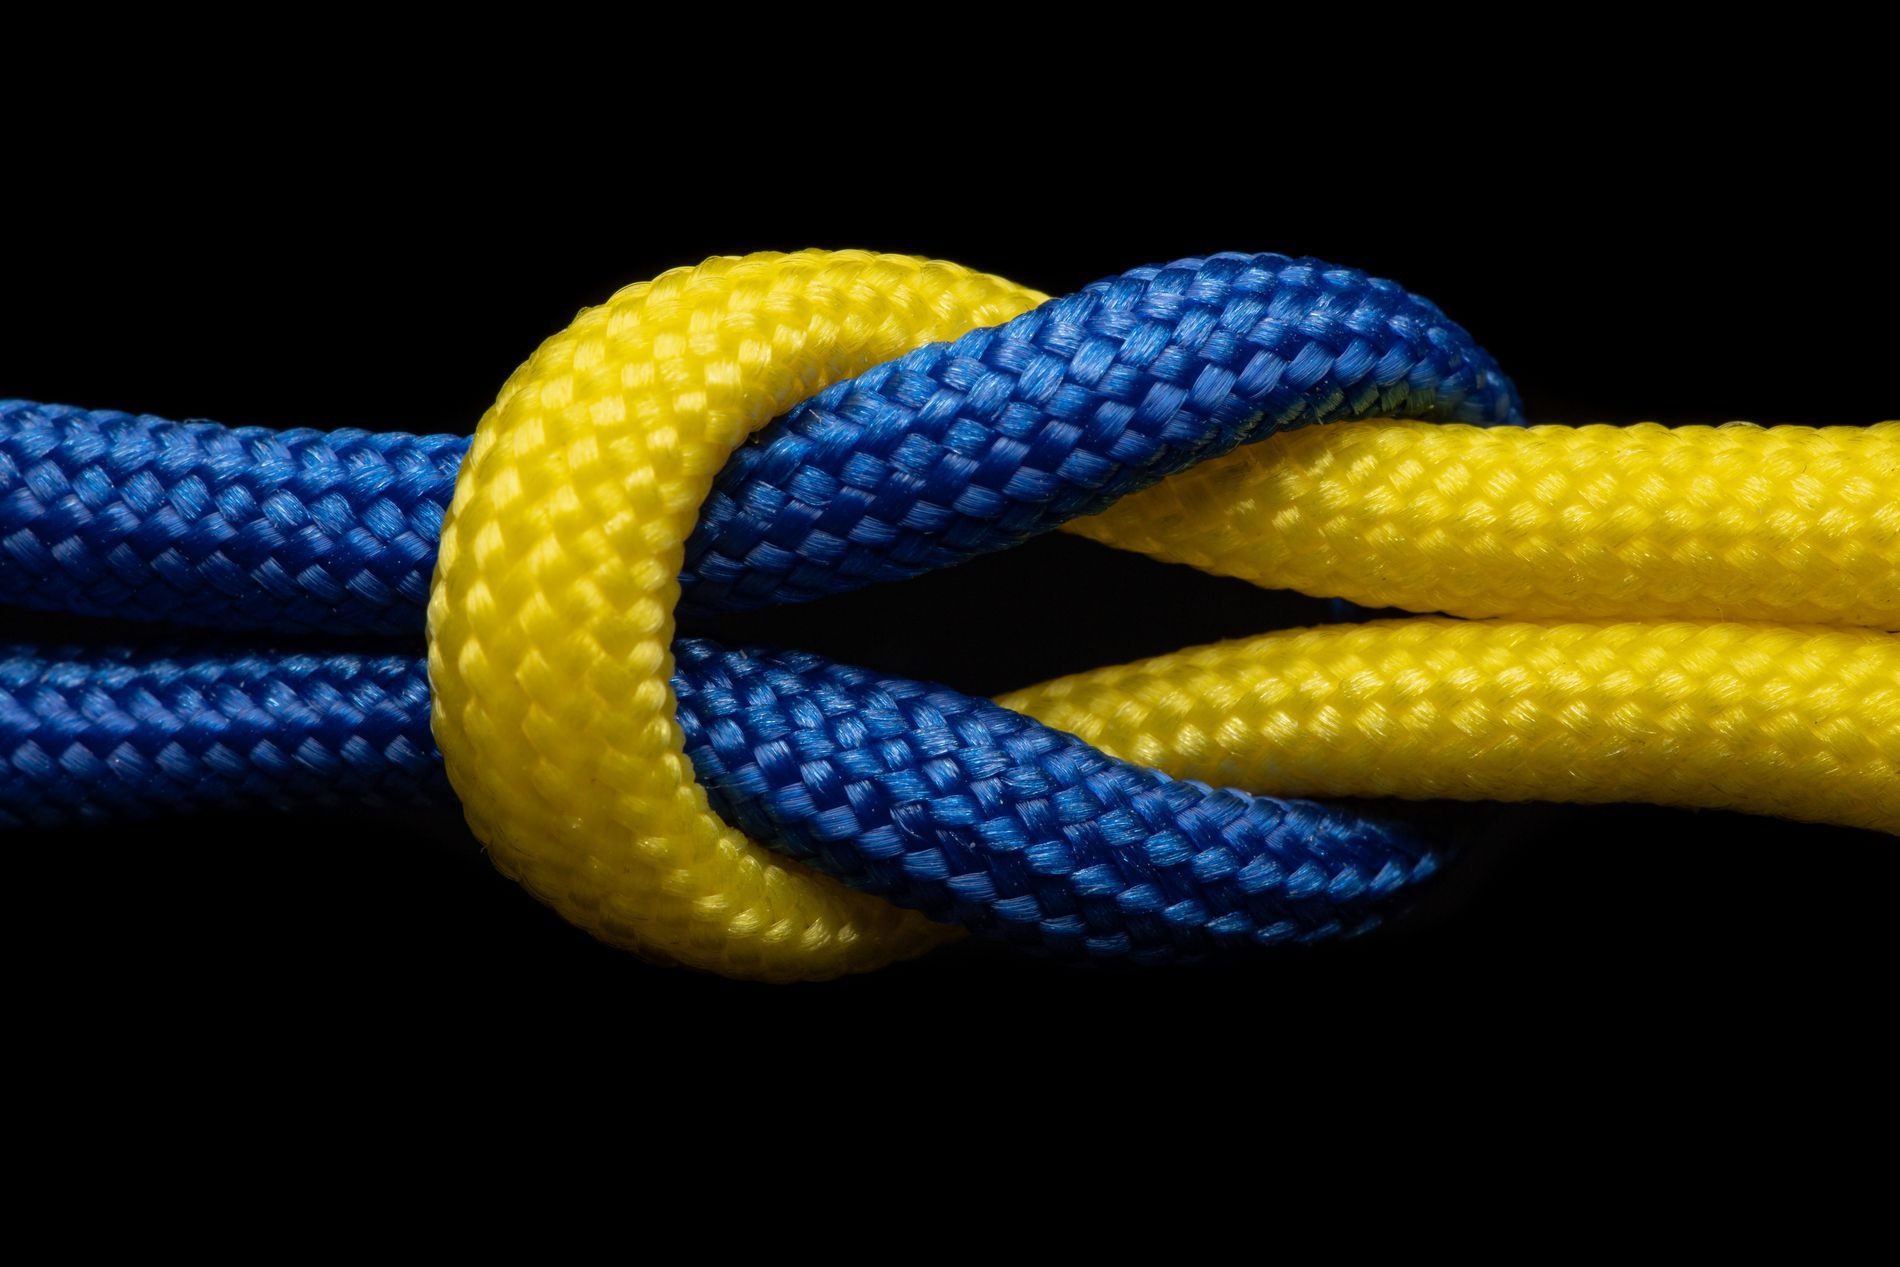
Cohesion knot
Two intertwined ropes in bright colors yellow and blue reflect strength unity and the close connection between them against a black background.
A front close shot shows a strong knot made of two ropes in contrasting colors yellow and blue symbolizing unity and a tight connection.  The fiber's texture is visible adding fine details to the image. The black background enhances the prominence of the colors making the focus entirely on the knot giving the image a professional touch and strong visual impact.
Labels: Knot, Animal, Reptile, Snake, Hockey, Ice Hockey, Ice Hockey Puck, Rink, Skating, Sport, Rope blue, Yellow rope, black background, blue Rope
Camera: Canon Canon EOS RP
Lens: 100.0 mm, (161) 100mm
Aperture: F16
Exposure: 1/180 sec
ISO: 320
Focal length: 100.0 mm